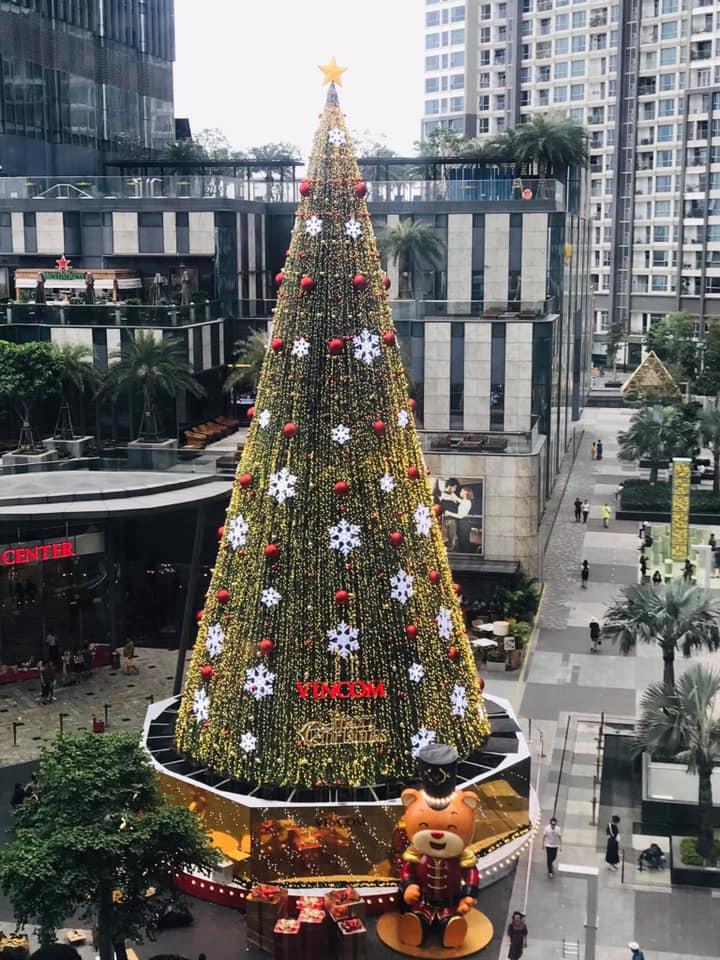
ở trên đường có sự hiện diện của một cây thông noel